Syria-Cilicia commemorative medal

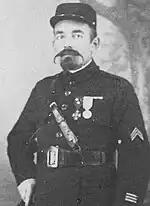
Father Jules Chaperon (military chaplain), Syria-Cilicia Medal recipient

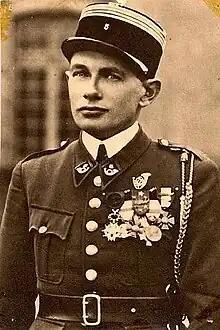
Brig-Gen Georges Journois, Syria-Cilicia Medal recipient (Levant)

The Syria-Cilicia Medal was a French decoration awarded to military personnel engaged in the hostilities that erupted in the Middle East in the immediate aftermath of World War I.